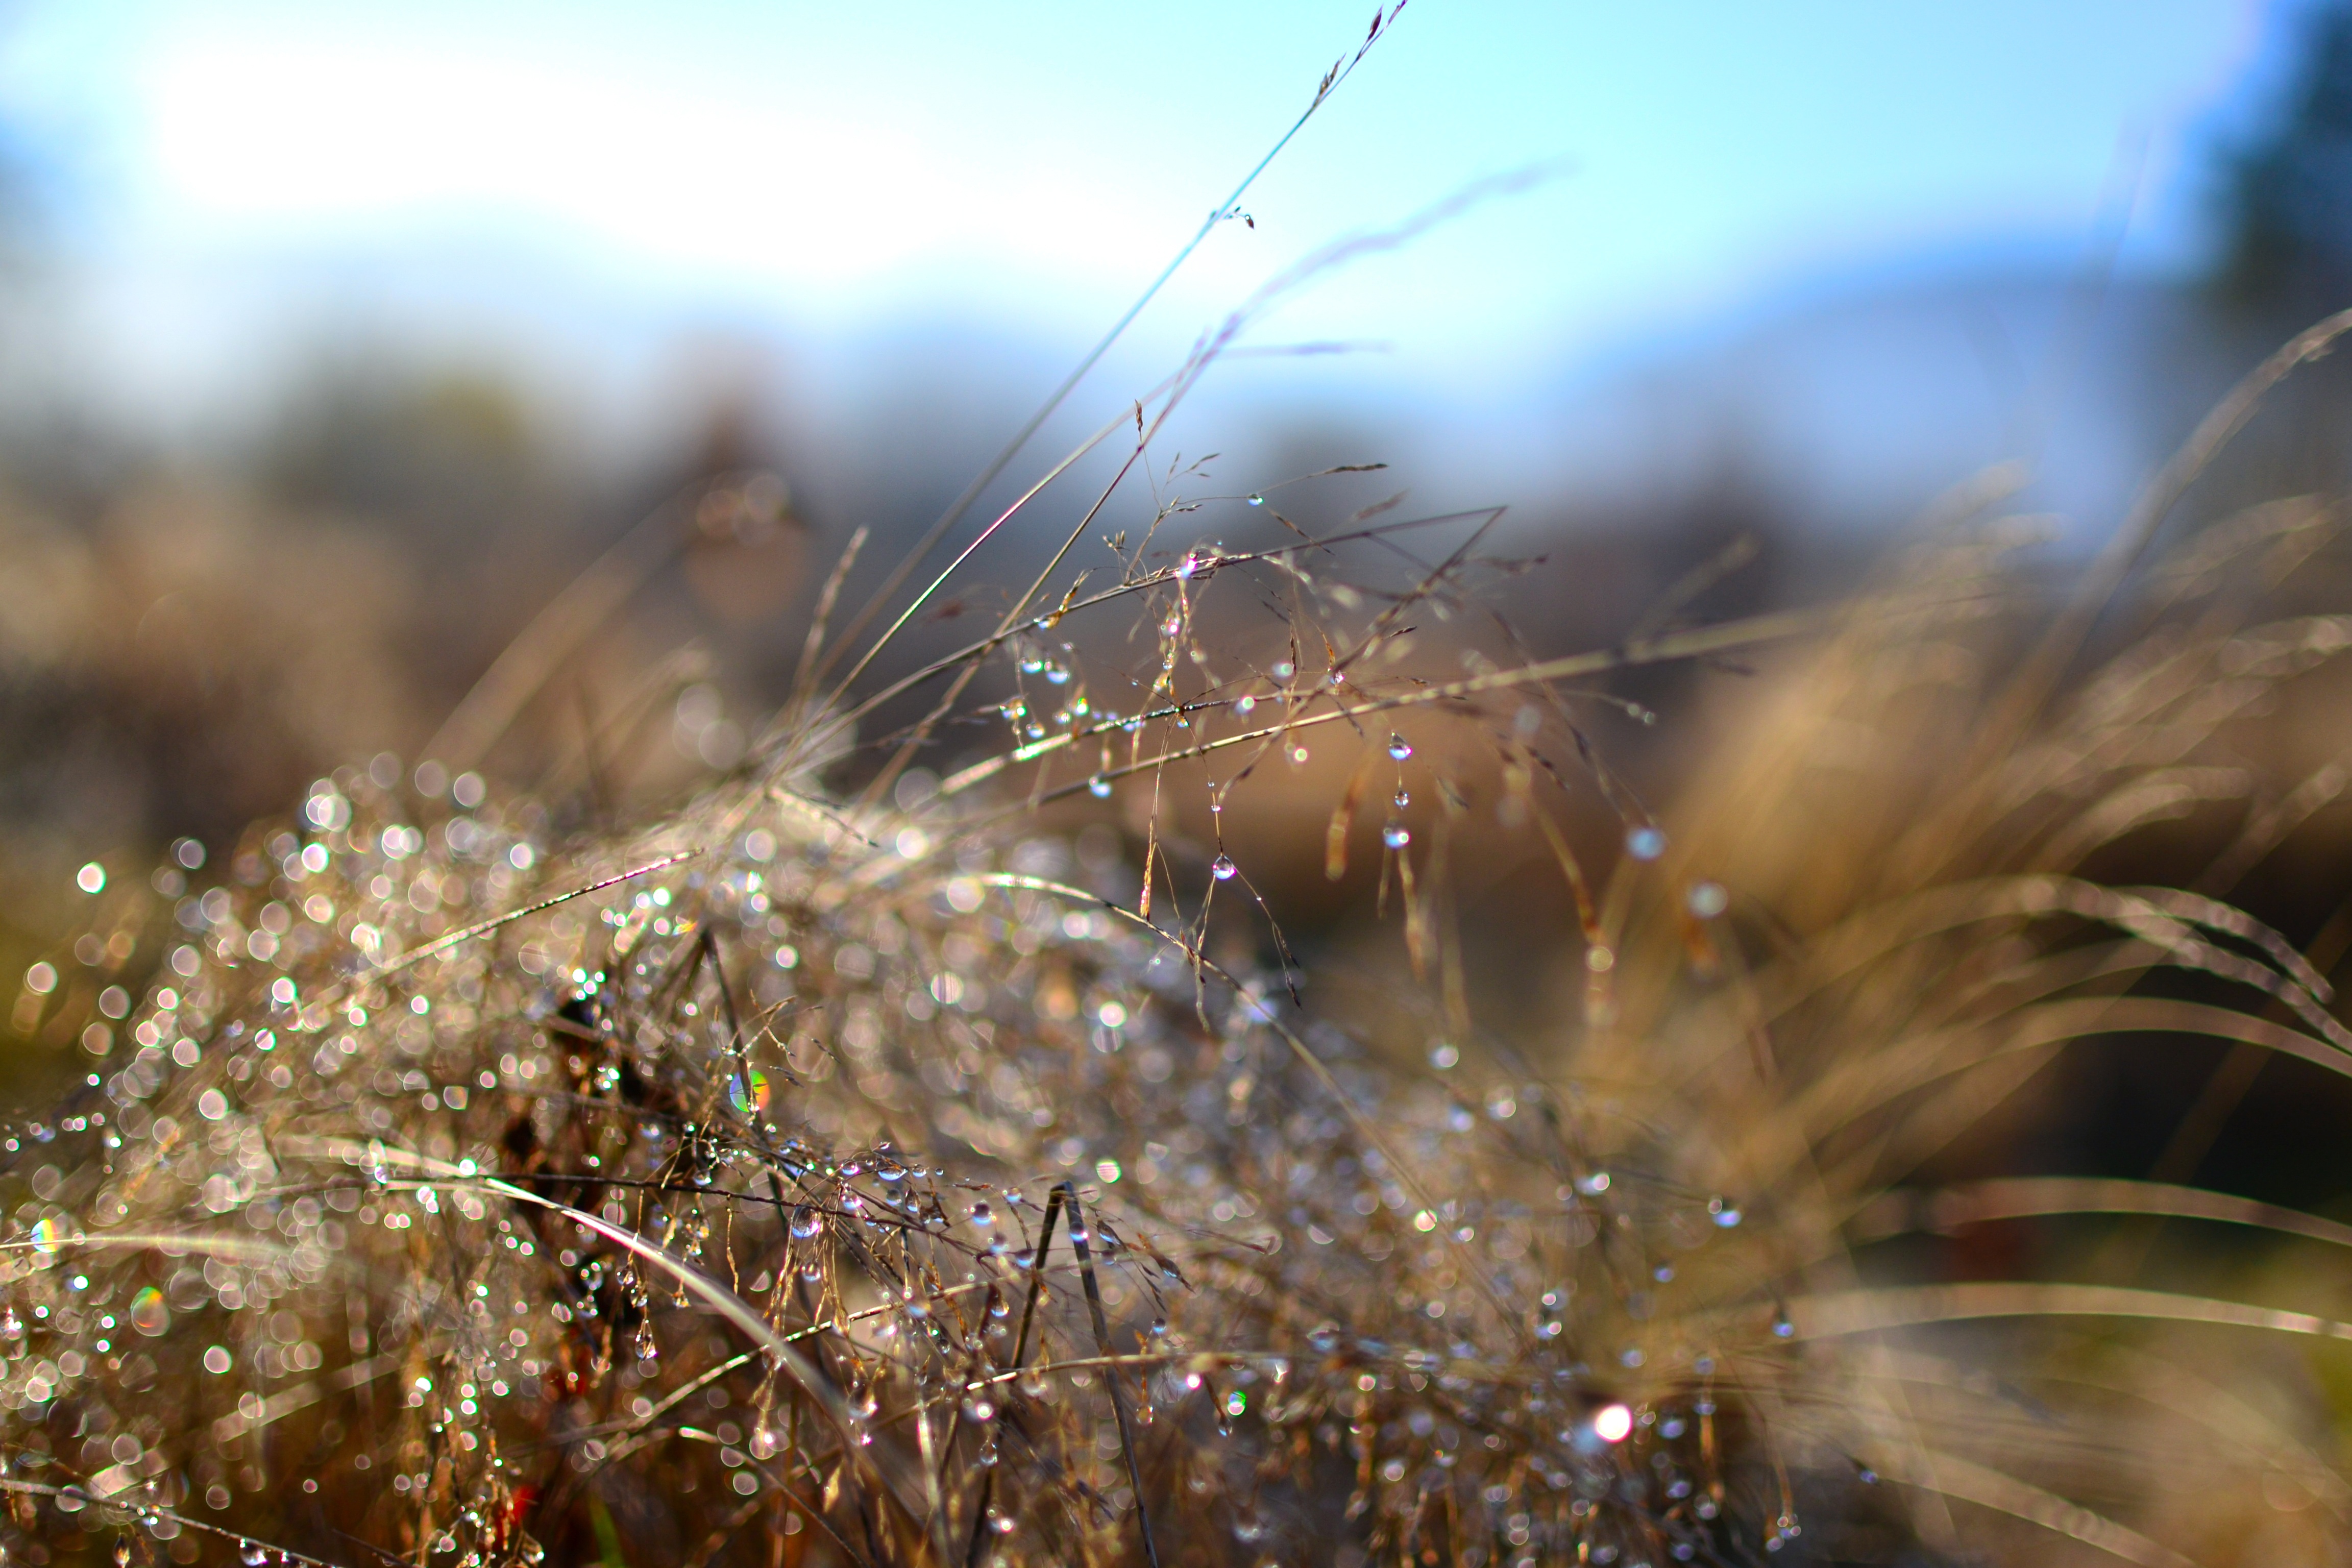
tree, water, nature, grass, branch, winter, light, bokeh, plant, sunlight, morning, leaf, flower, frost, reflection, autumn, park, season, october, the sun, autumn gold, impression, macro photography, colors of autumn, the beauty of nature, grass family, gold poland